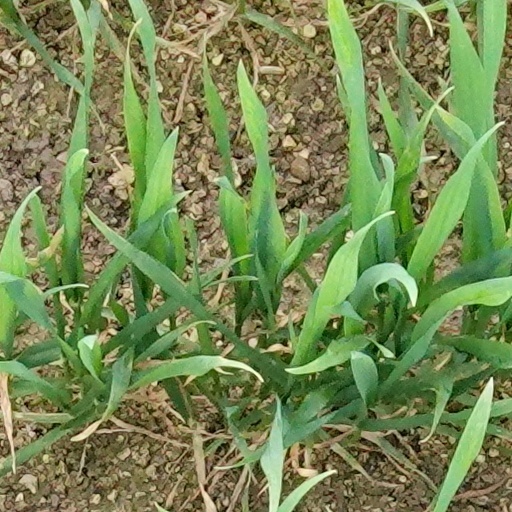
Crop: wheat